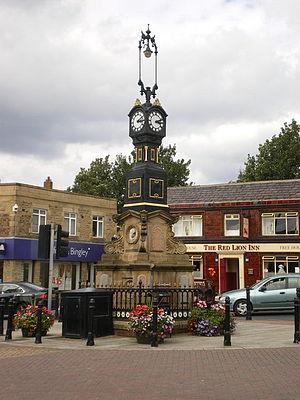
Heckmondwike est une ville anglaise située dans le comté du Yorkshire de l'Ouest, au nord du pays, à 14 km au sud-ouest de Leeds.